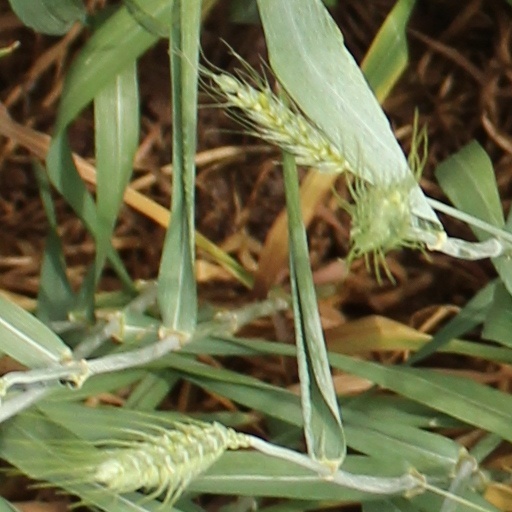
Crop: wheat